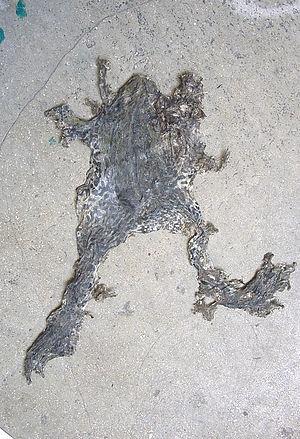
La mortalité animale sur les routes est la conséquence de collisions de la faune avec des véhicules. Elle concerne de nombreuses espèces : grands et petits mammifères, oiseaux, batraciens, insectes, etc. Les animaux sont souvent tués alors qu'ils sont en train de manger ou en cours de dispersion. C'est une menace importante pour la biodiversité.